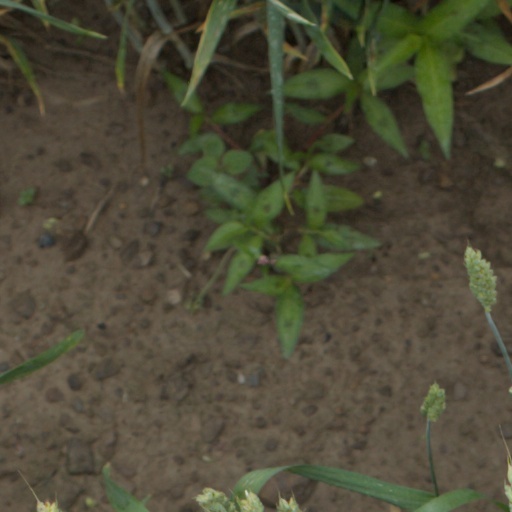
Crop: wheat